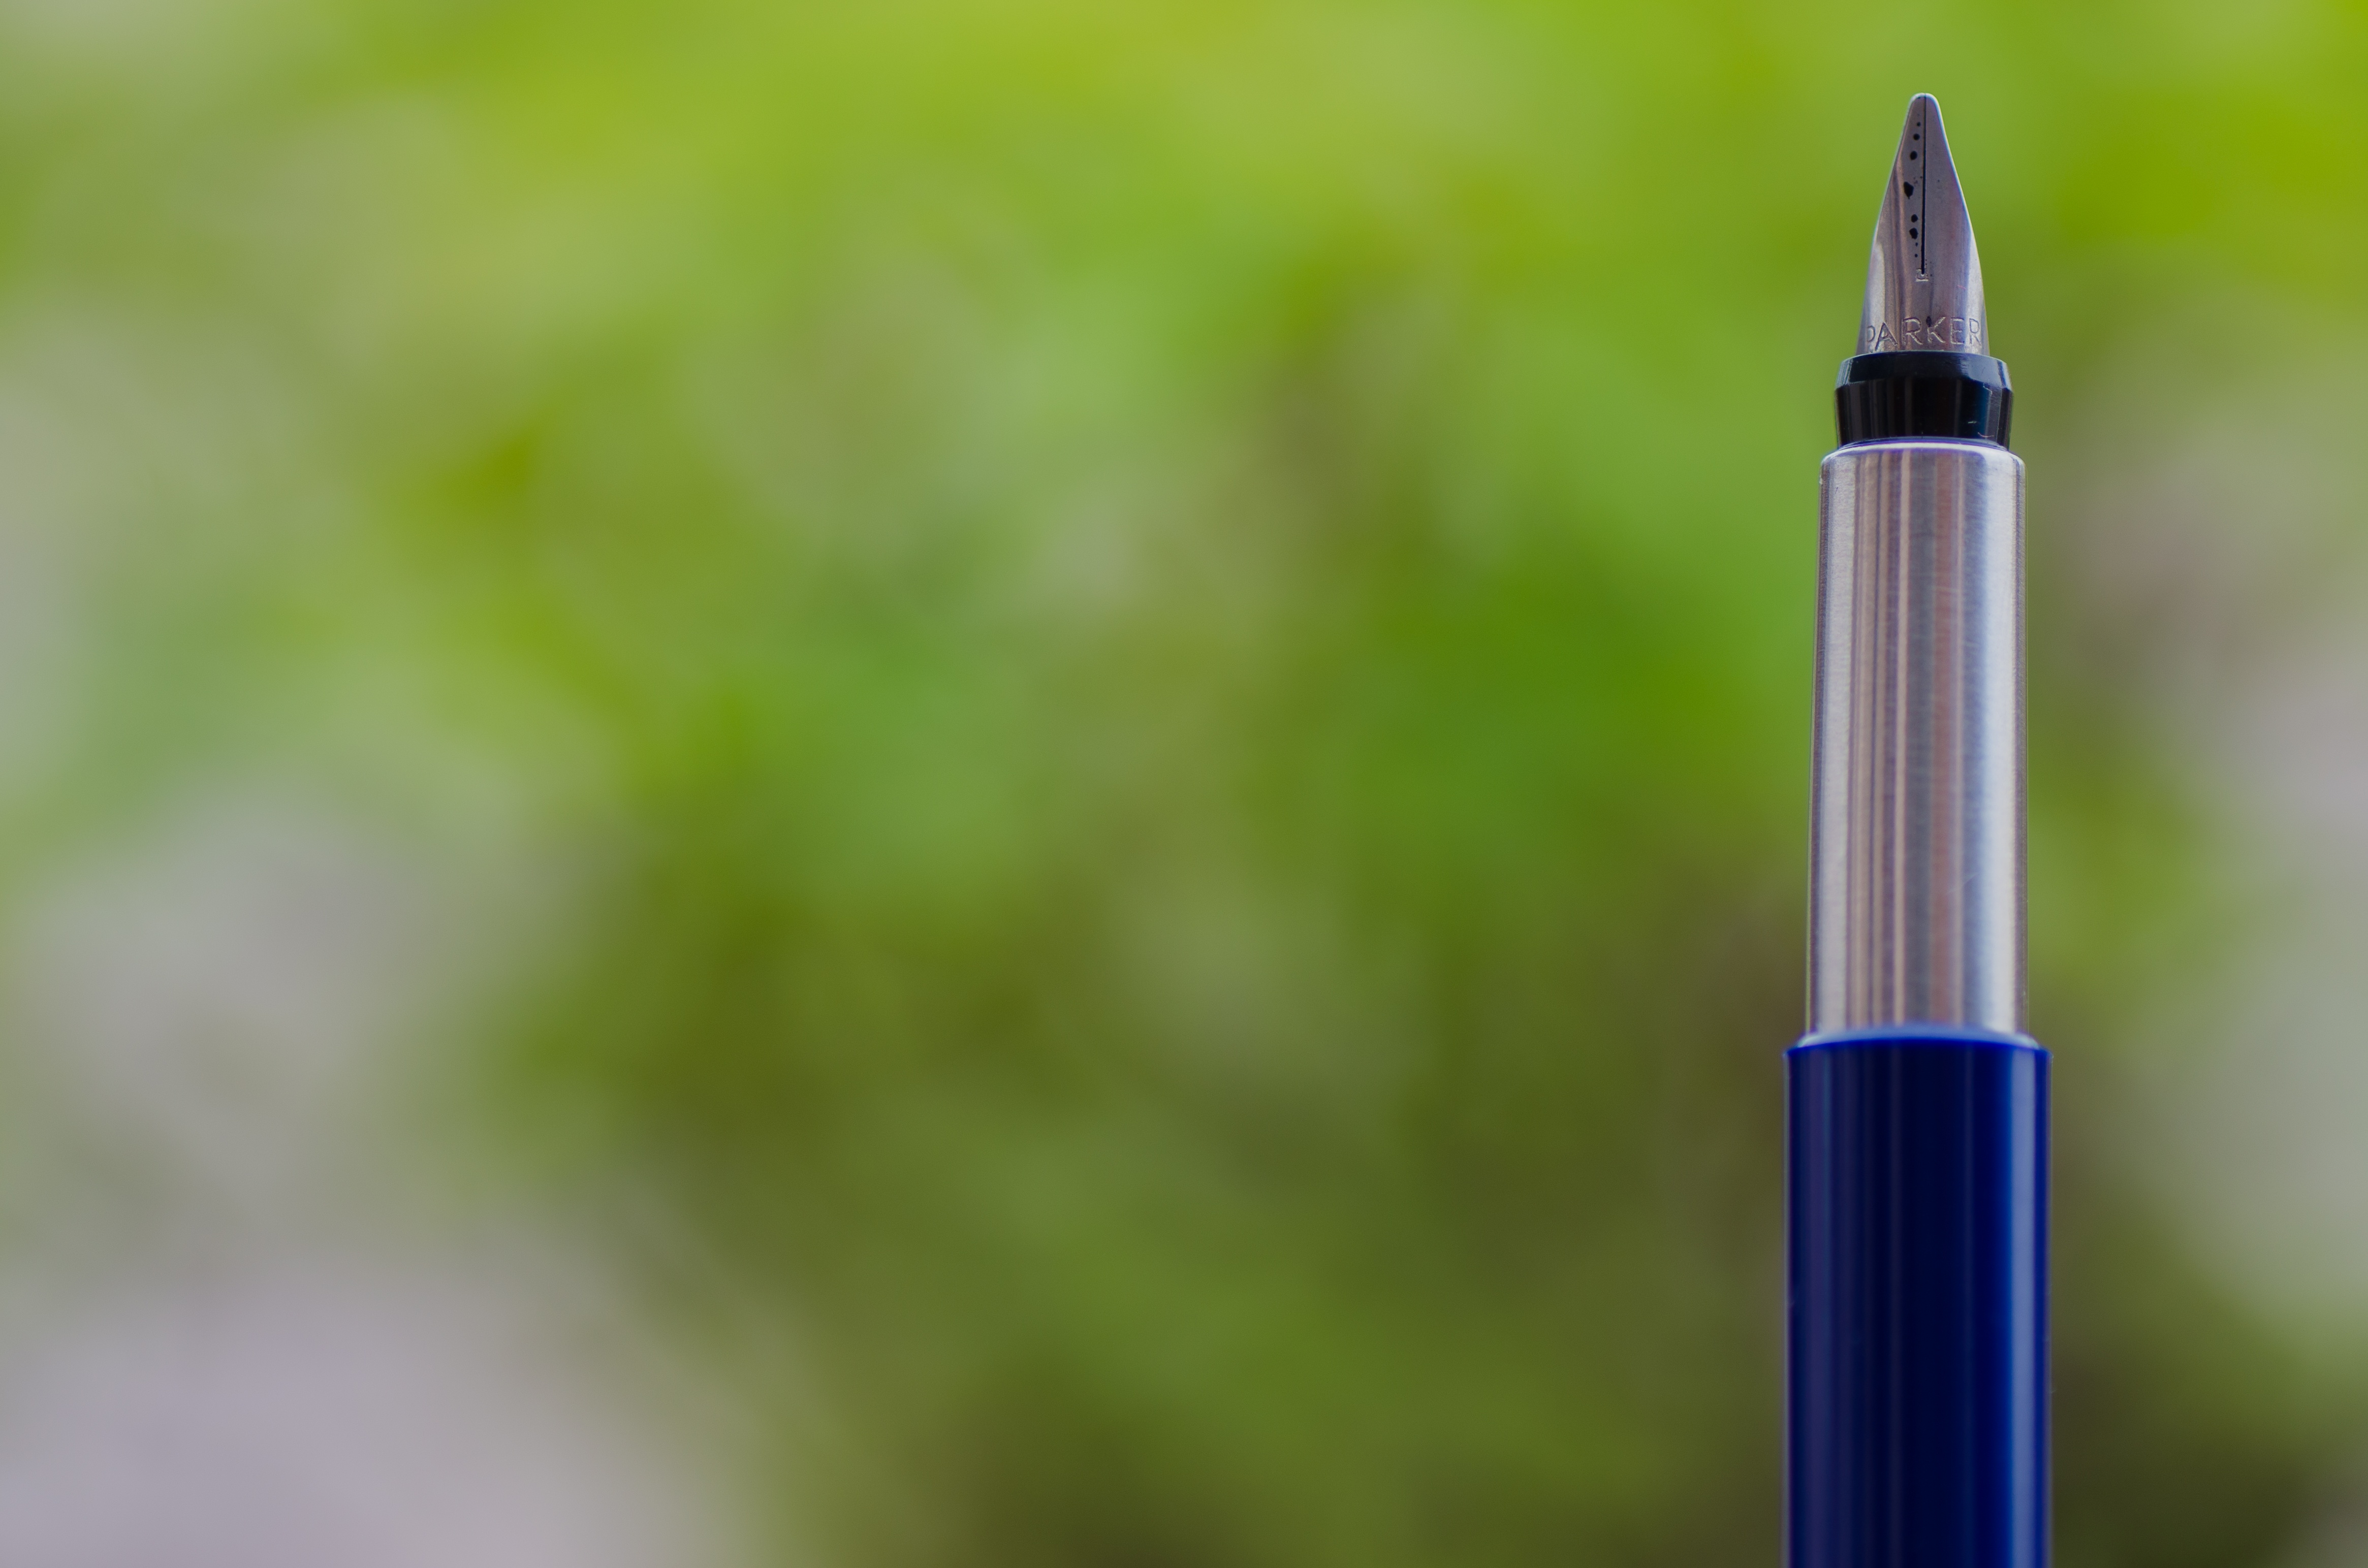
bokeh, pen, green, macro, office, write, nib, close up, fountain, macro photography, parker